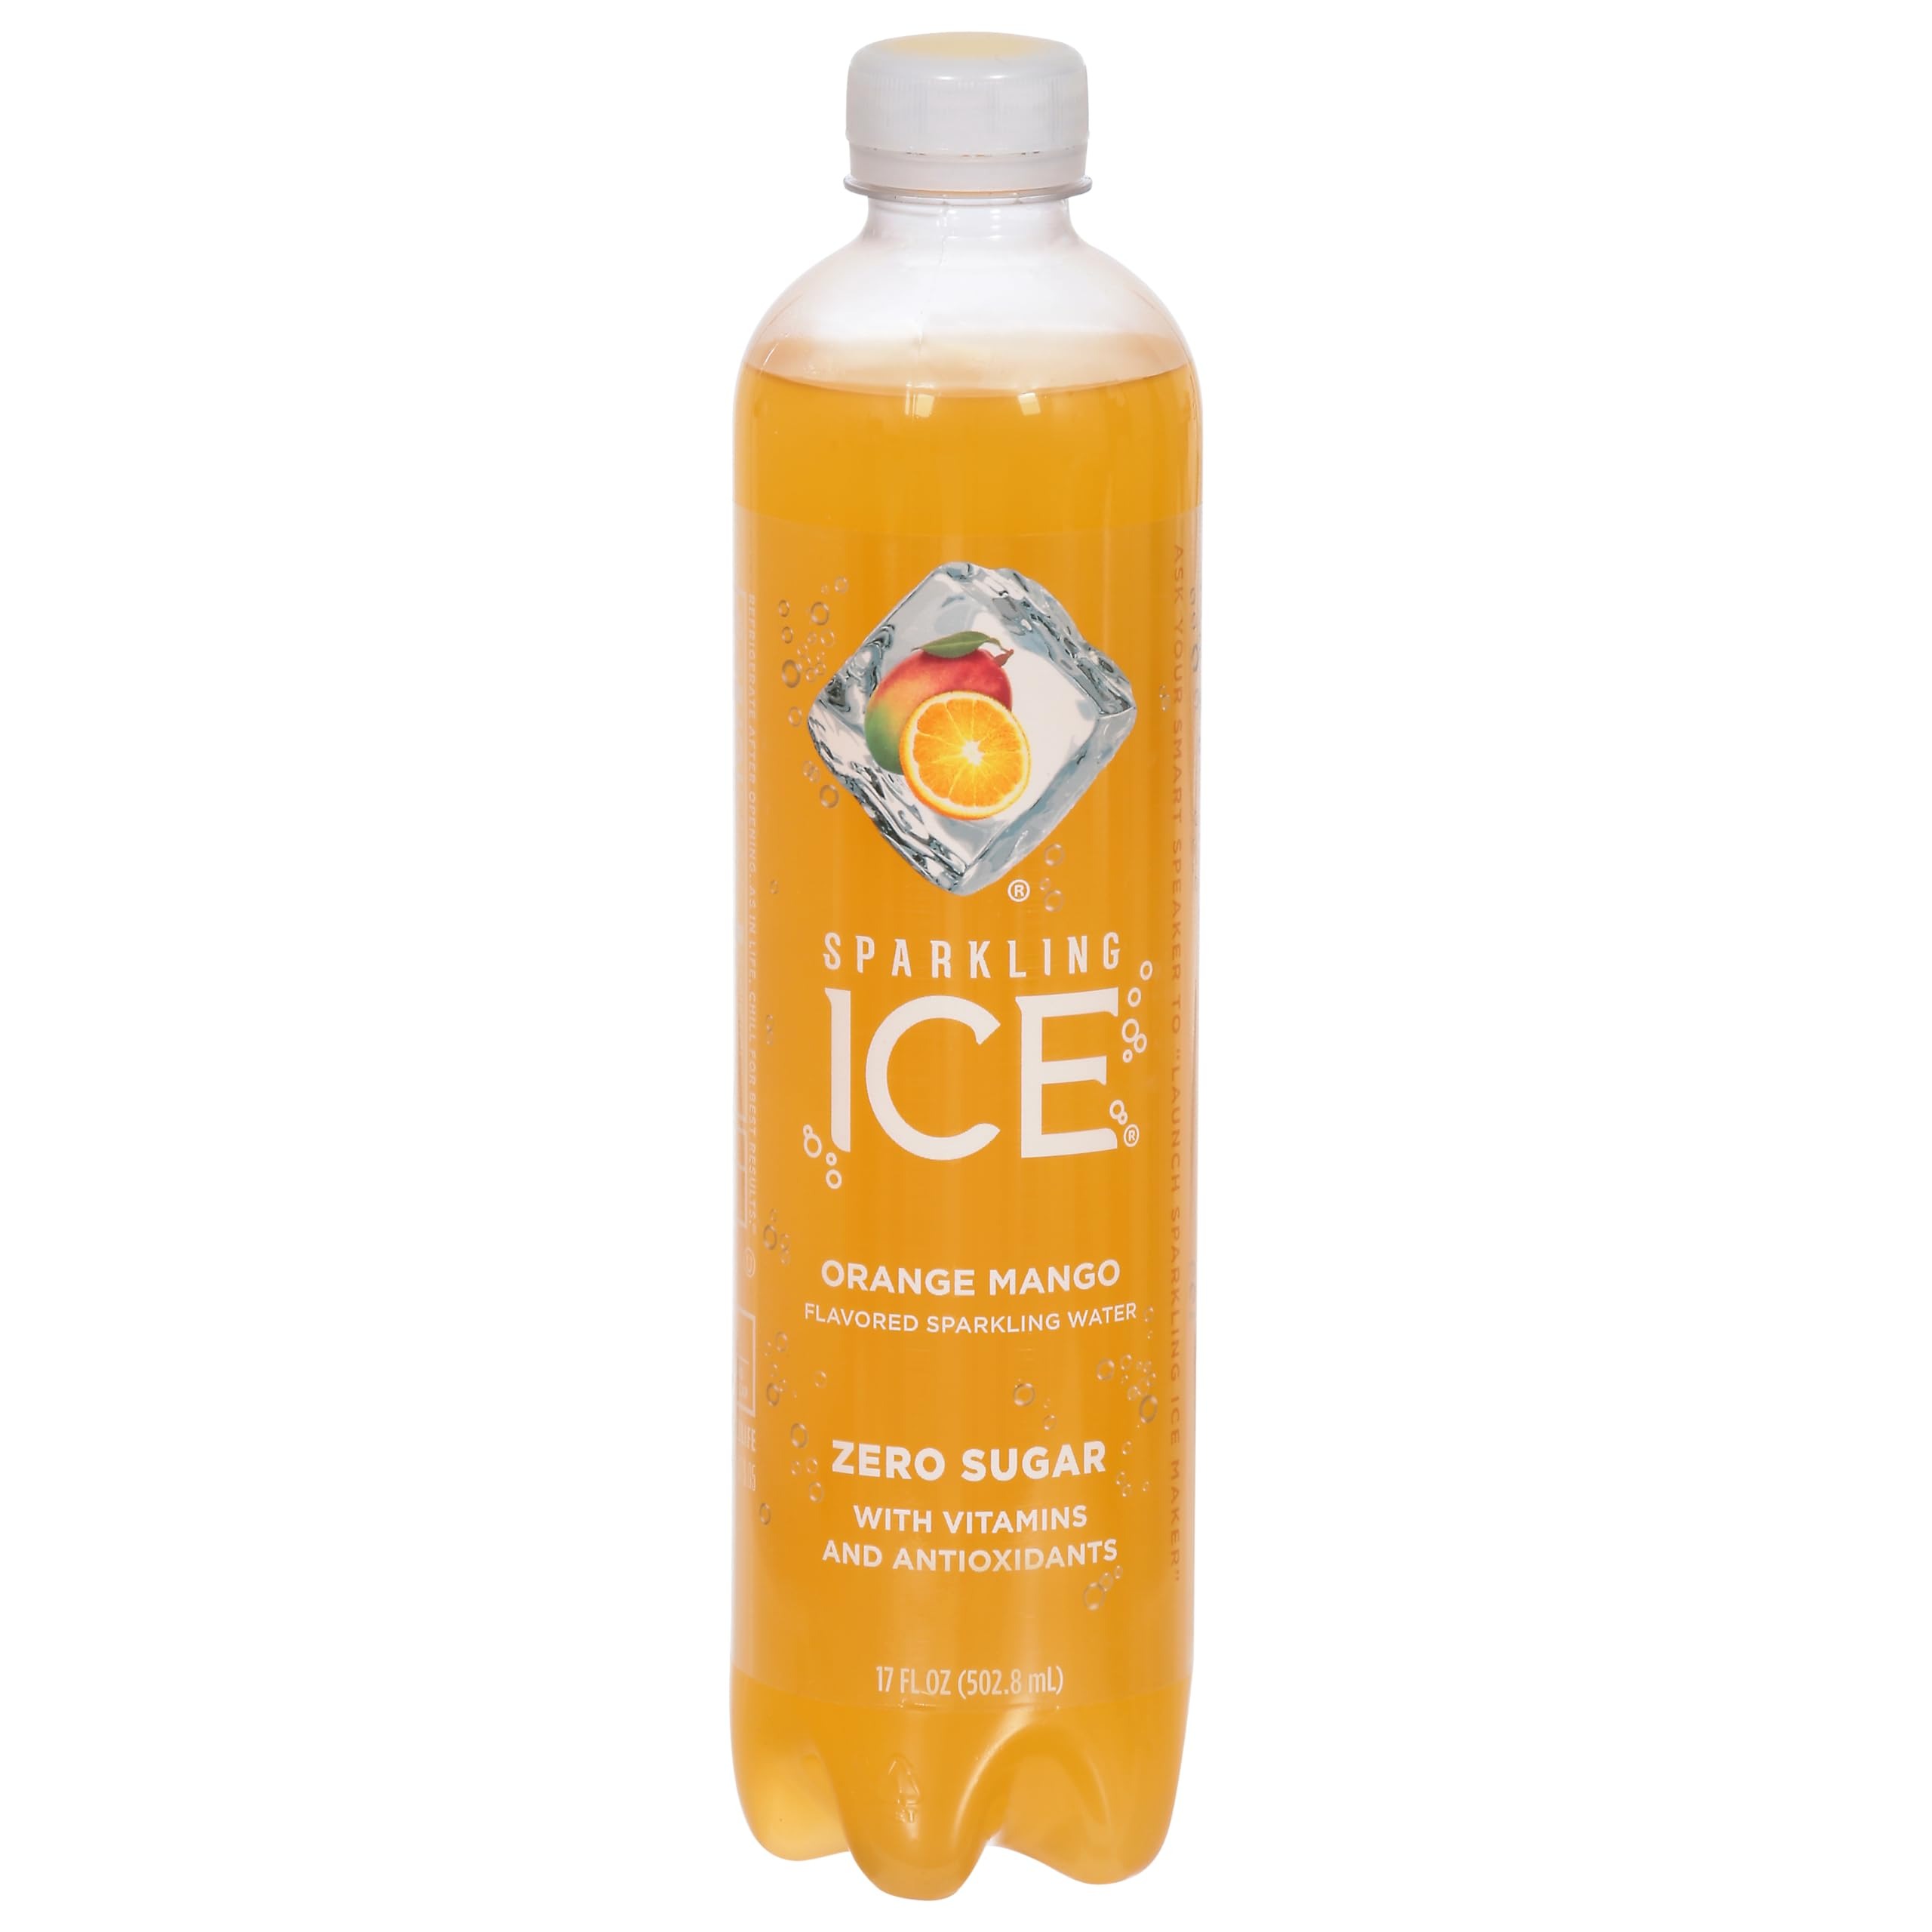
Item Name: Sparkling Ice, Sparkling Water, 17 Fl Oz
Product Description: Pink grapefruit flavored sparkling water. Antioxidants (Per Bottle): 135 mcg RAE vitamin A. Zero sugar. Low calorie. Caffeine free. With antioxidants and vitamins. sparklingice.com. (hashtag)sparklingicelife. For refreshing, tasty & fun drink recipes, visit sparklingice.com. Please recycle. Empty and replace cap.
Value: 17.0
Unit: Fl Oz

Price: 1.37